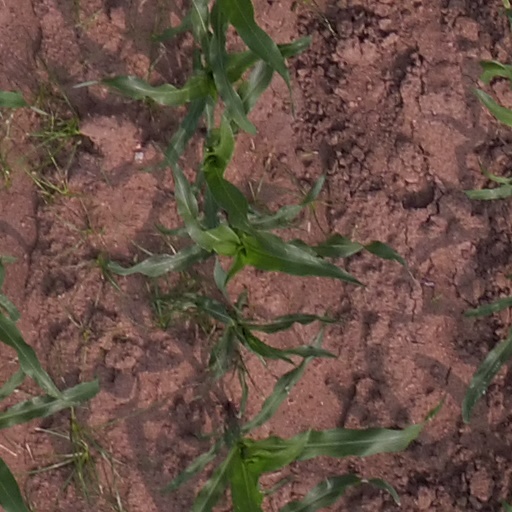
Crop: maize; corn